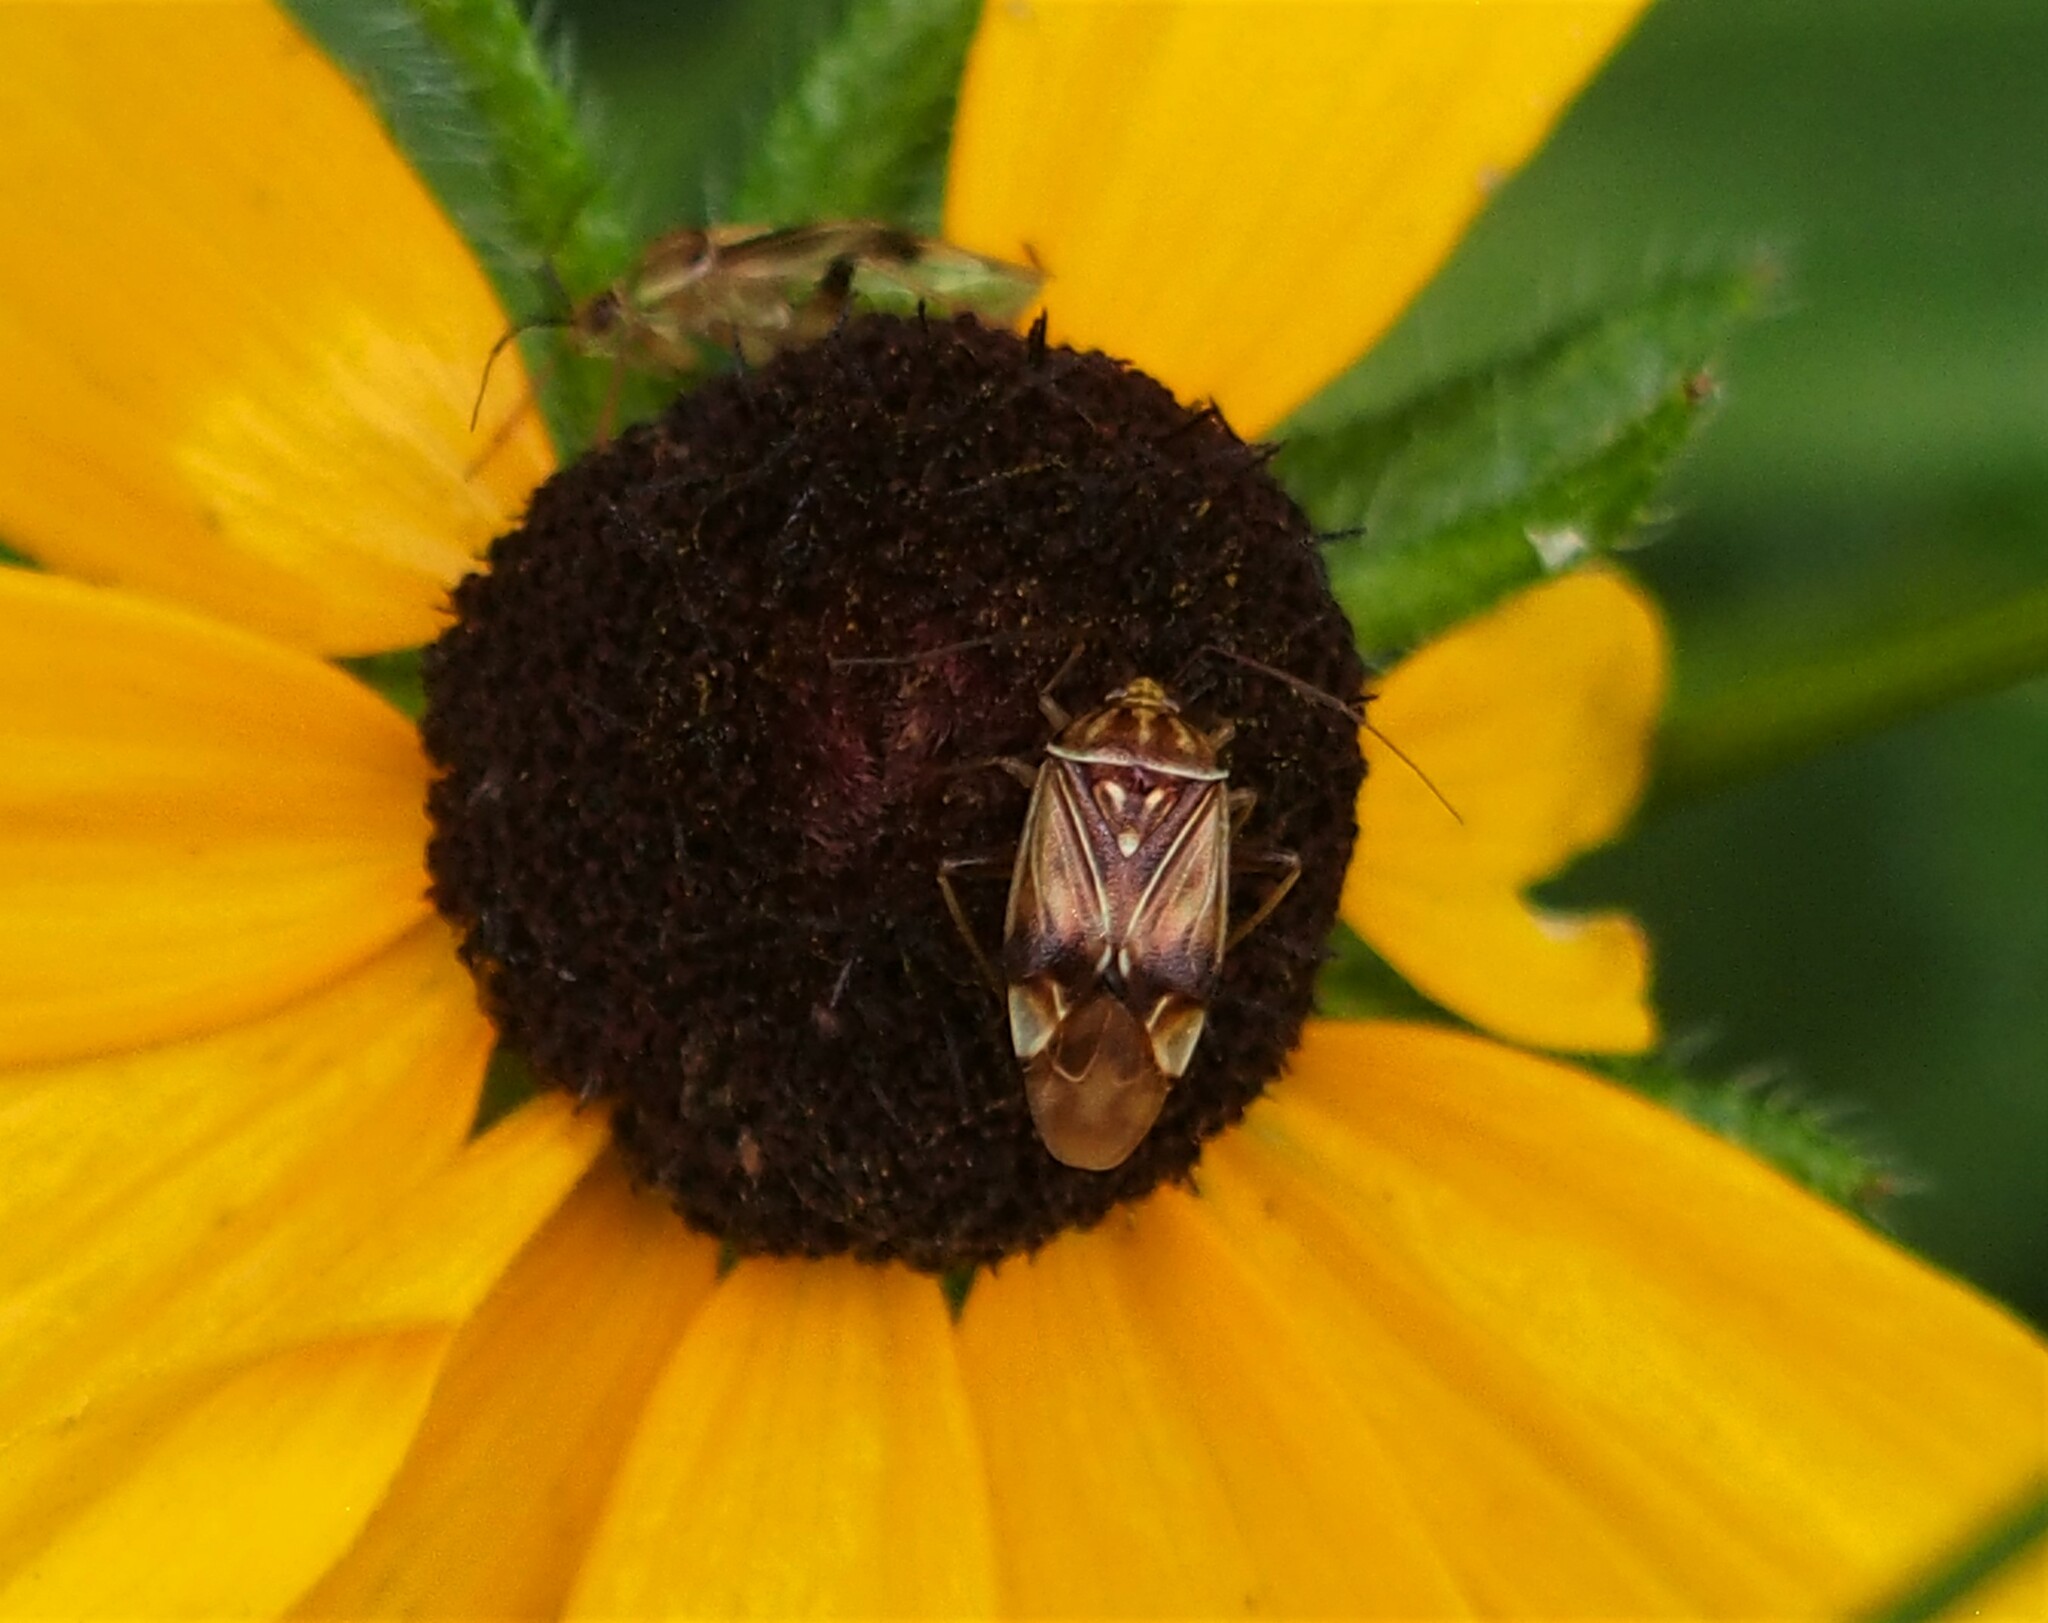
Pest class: lygus_bug